Thomas Bek (Bishop of St Davids)

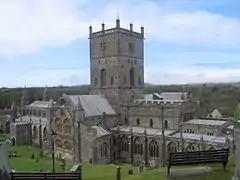
St David's Cathedral where Thomas Bek was bishop.

Thomas Bek, Beck, or Becke (died 12 May 1293) was a Bishop of St David's in Wales.